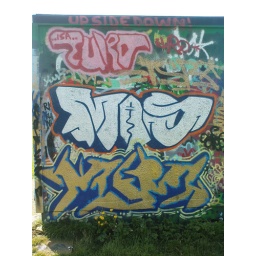
Euro, Mos and Kur dubs on the end of that building in the Ings road estate park